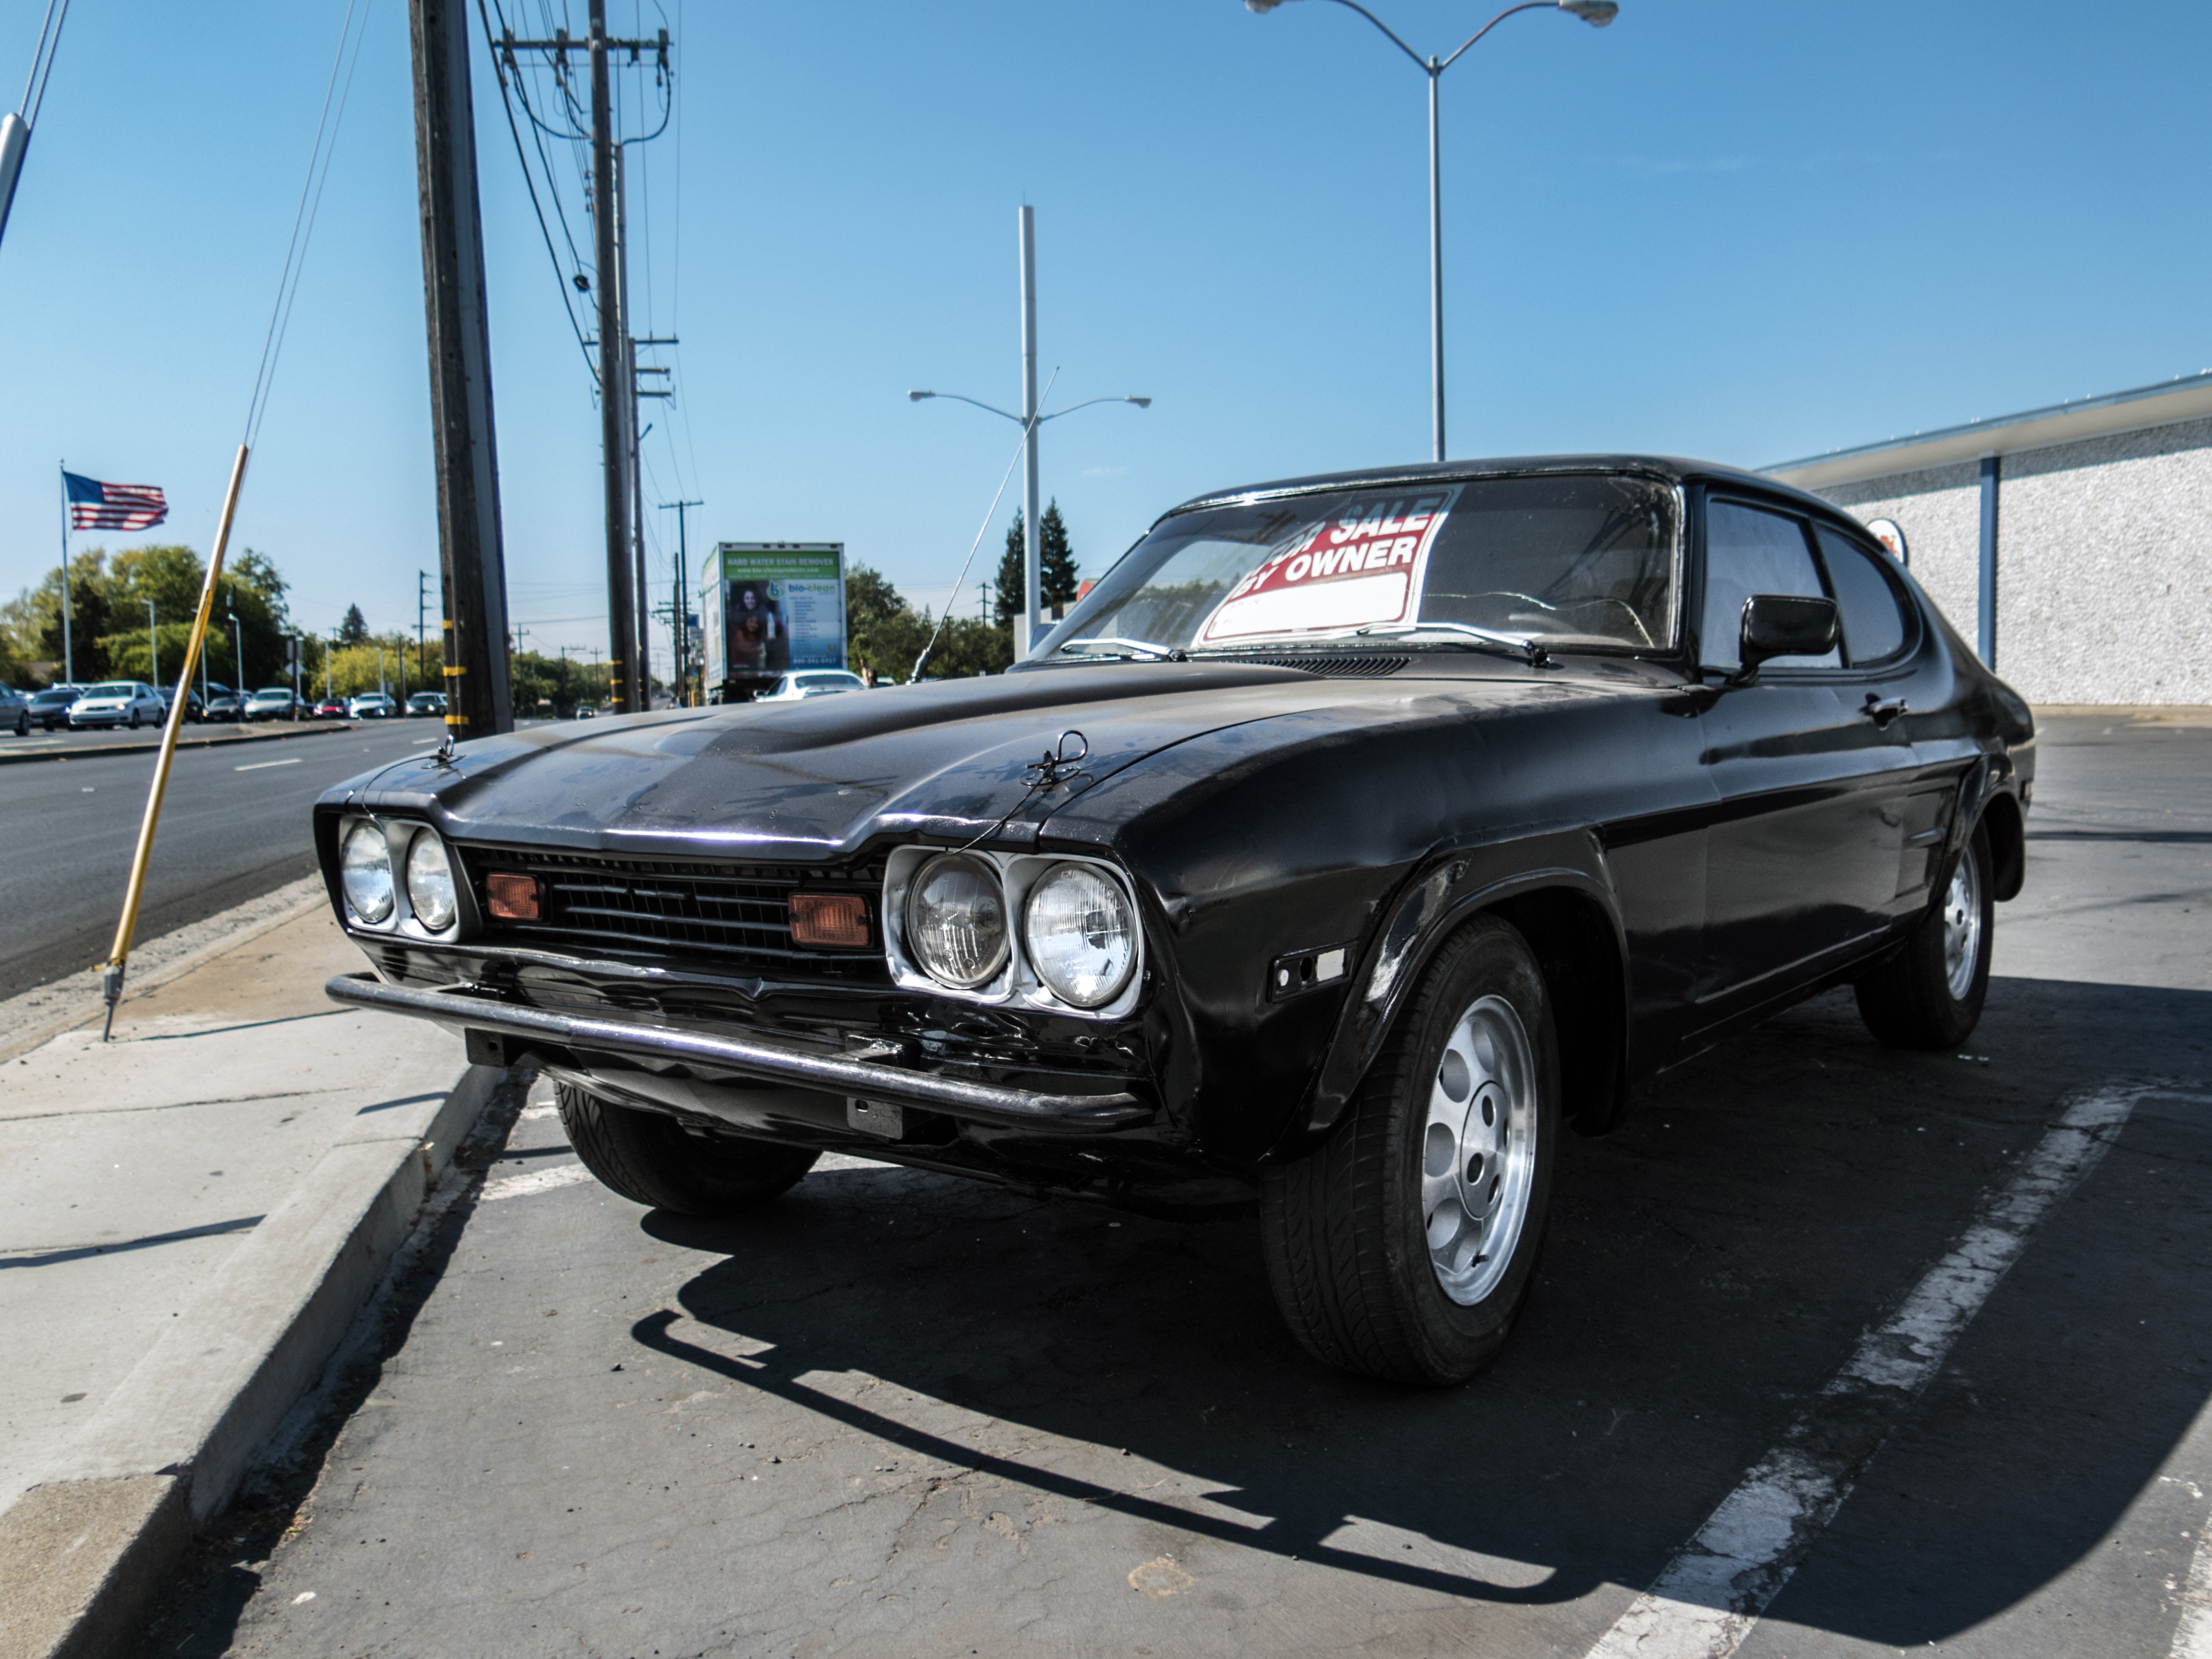
car, vehicle, sports car, muscle car, ford, sedan, chevrolet, mercurycapri, fordcapri, mk1, 1972, carforsale, ranwhenparked, antique car, land vehicle, automobile make, automotive exterior, compact car, executive car